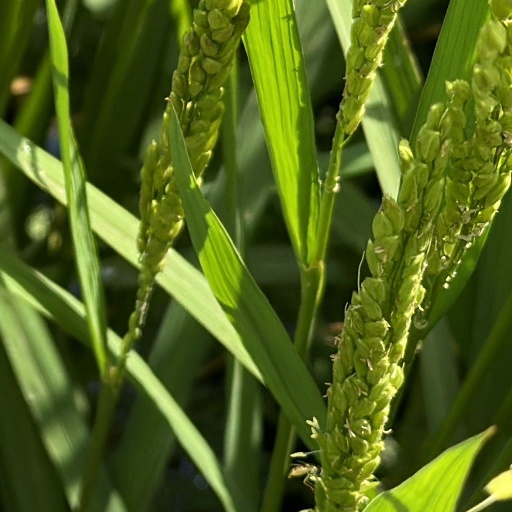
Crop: rice